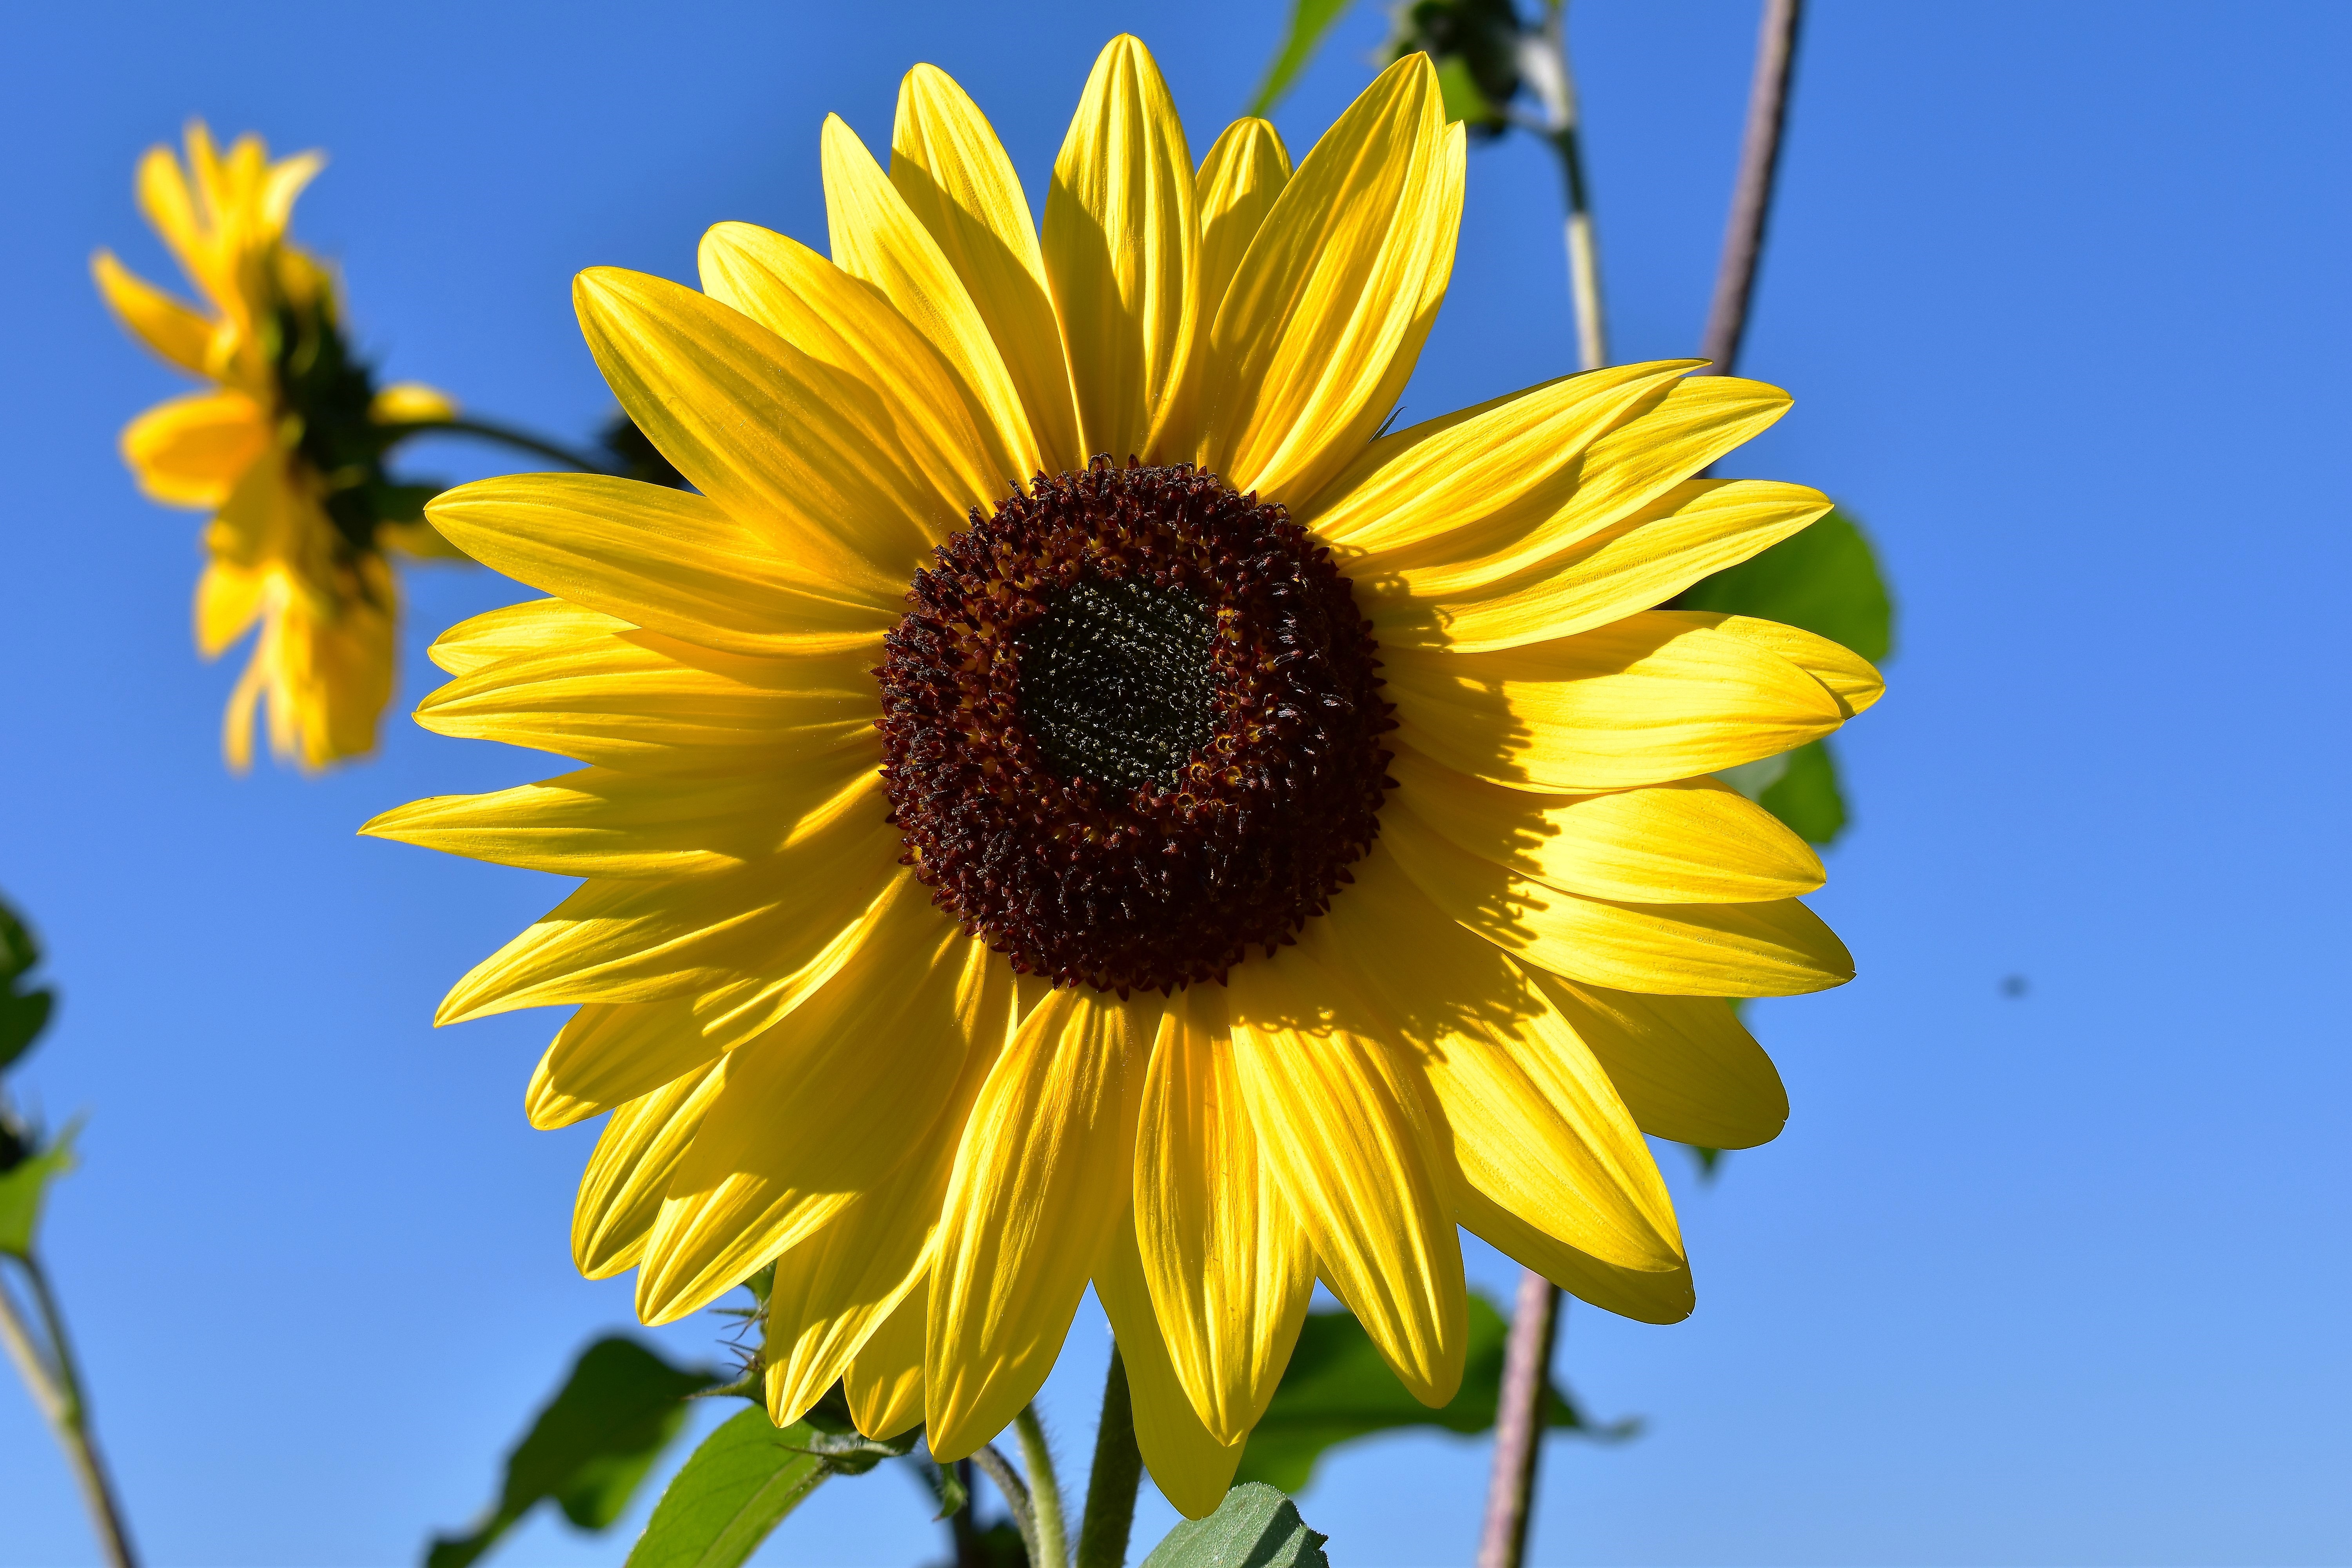
nature, blossom, plant, sky, field, flower, petal, bloom, summer, yellow, close, flora, sunflower, background, sun flower, macro photography, flowering plant, daisy family, asterales, sunflower seed, plant stem, land plant